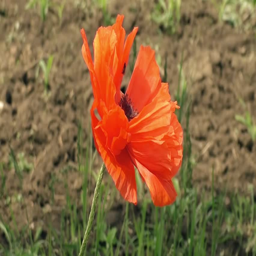
red poppy in a slow motion .